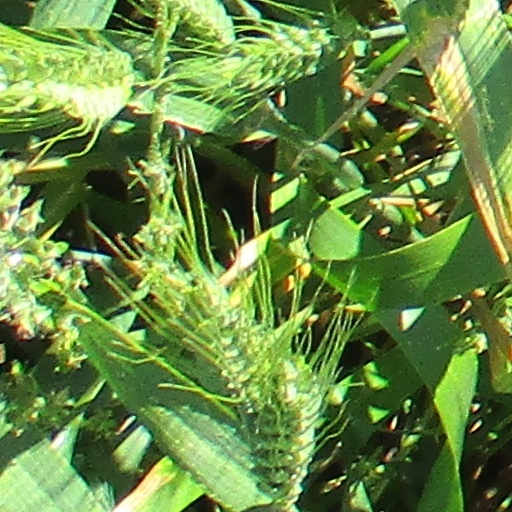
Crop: wheat